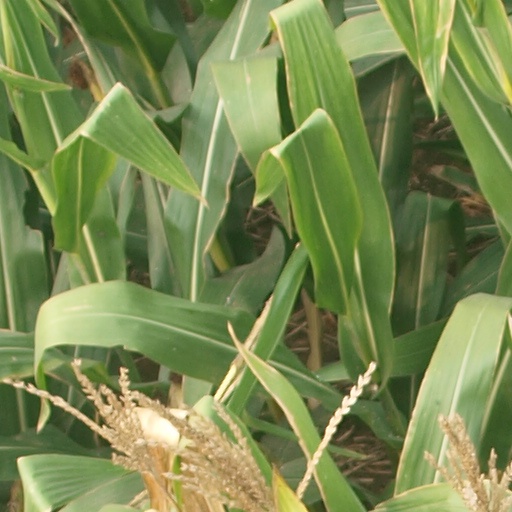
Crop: maize; corn